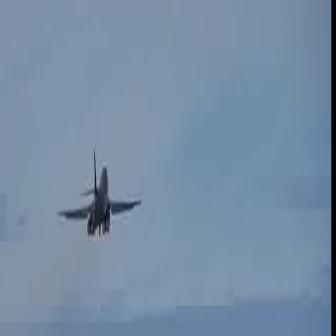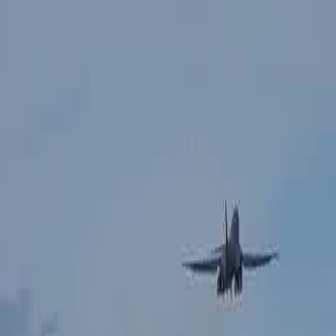
  Please identify the target specified by the bounding box [56,147,141,232] in the first image and locate it in the second image. Return the coordinates in [x_min,y_min,x_max,y_max] format.
Answer: [180,197,277,294]